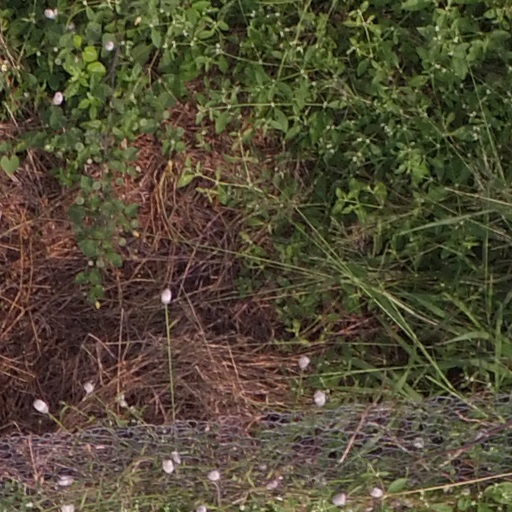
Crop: maize; corn